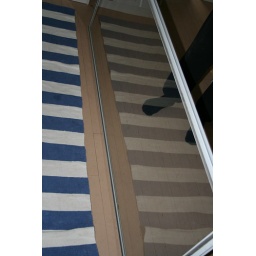
sliding glass door with white metallic trim, 30.75 by 74.75 inches